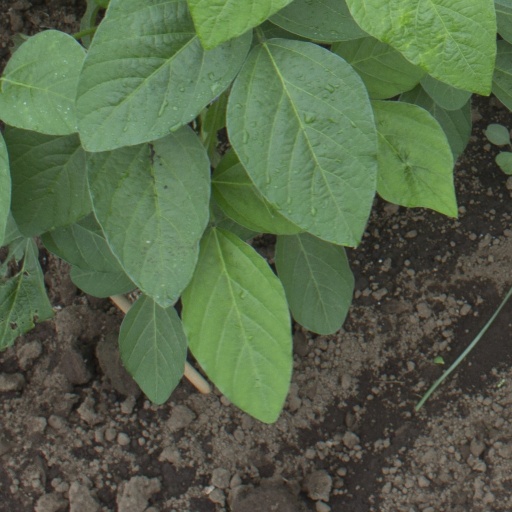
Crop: soybean